Leslie Phillips

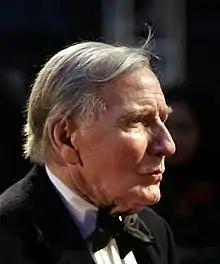
Phillips in 2007

Leslie Samuel Phillips (20 April 1924 – 7 November 2022) was an English actor. He achieved prominence in the 1950s, playing smooth, upper-class comic roles utilising his "Ding dong" and "Hello" catchphrases. He appeared in the "Carry On" and "Doctor in the House" film series as well as the long-running BBC radio comedy series "The Navy Lark". On the stage, Phillips was nominated for the Laurence Olivier Award for Best Comedy Performance in 1977. In his later career, Phillips took on dramatic parts including a BAFTA-nominated role alongside Peter O'Toole in "Venus" (2006). He provided the voice of the Sorting Hat in three of the "Harry Potter" films.